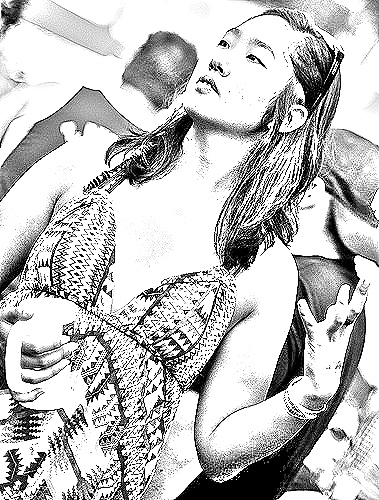
Portrait style: Sketch Portrait